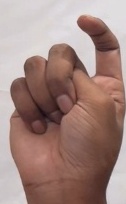
ASL sign: X